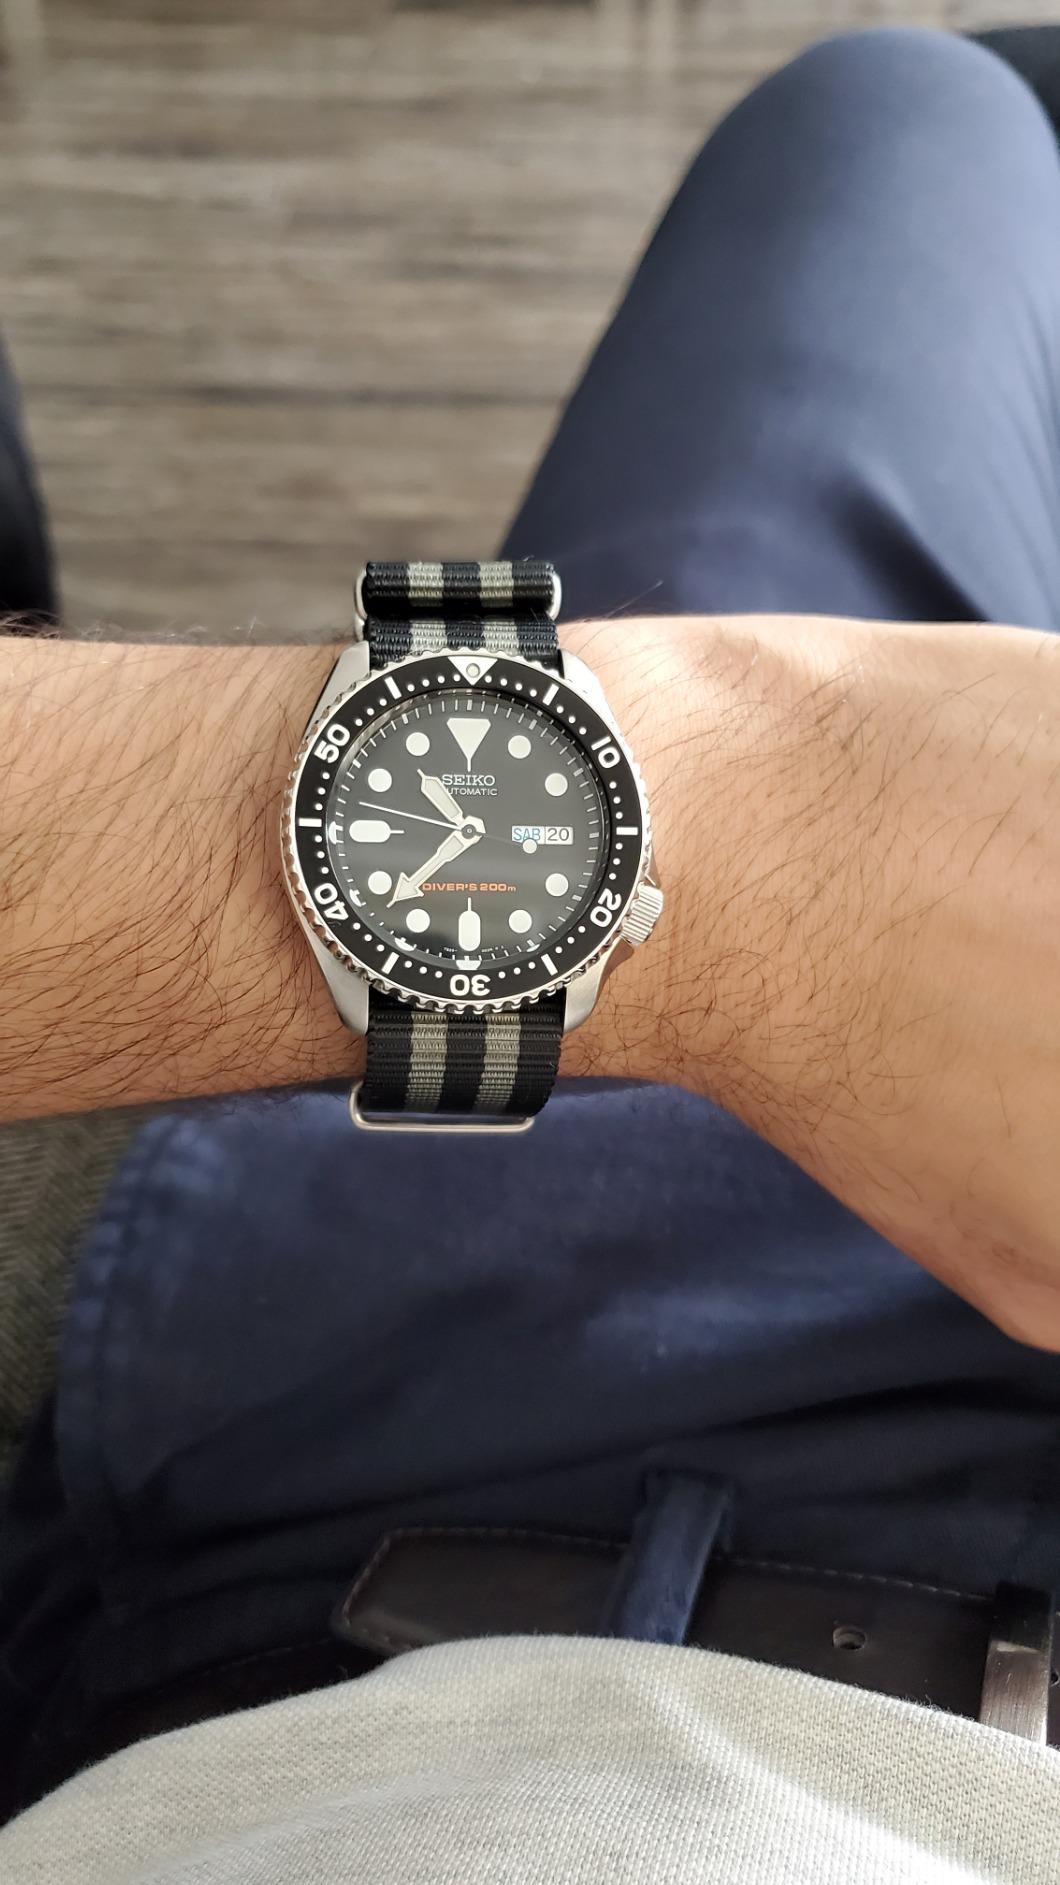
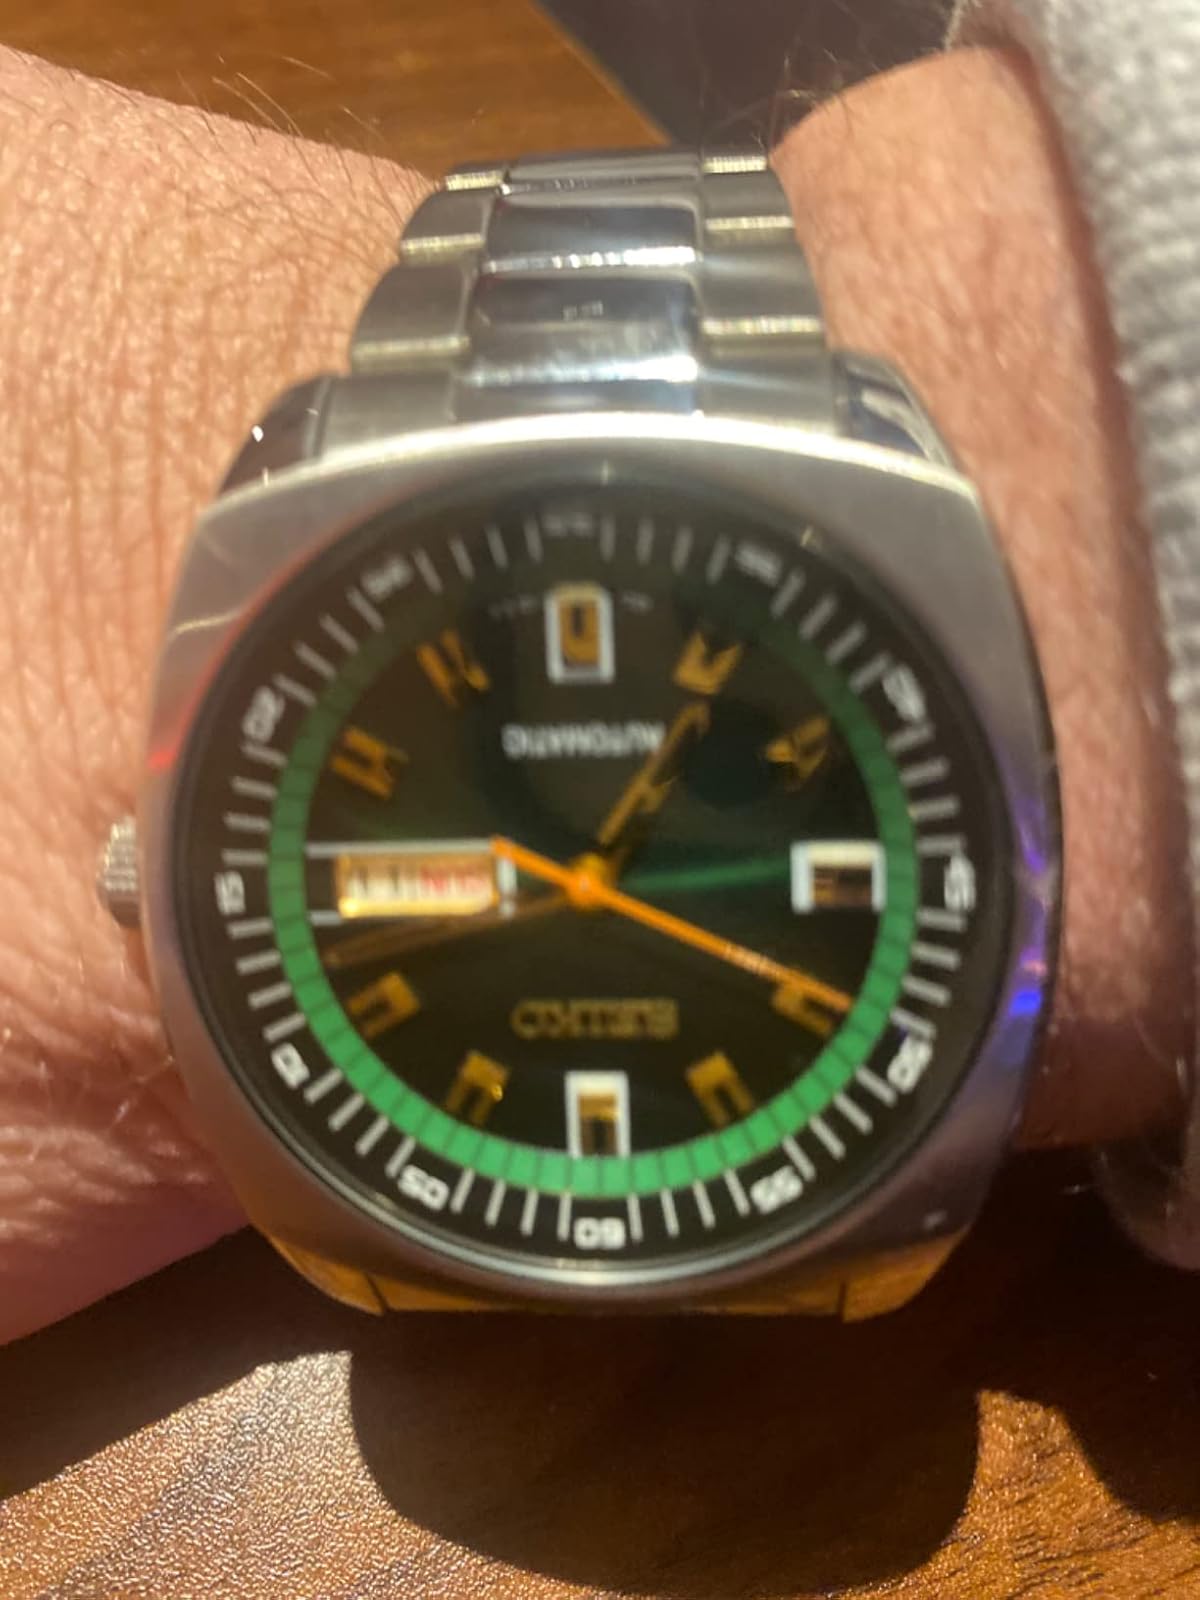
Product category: accessories_watch
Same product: no